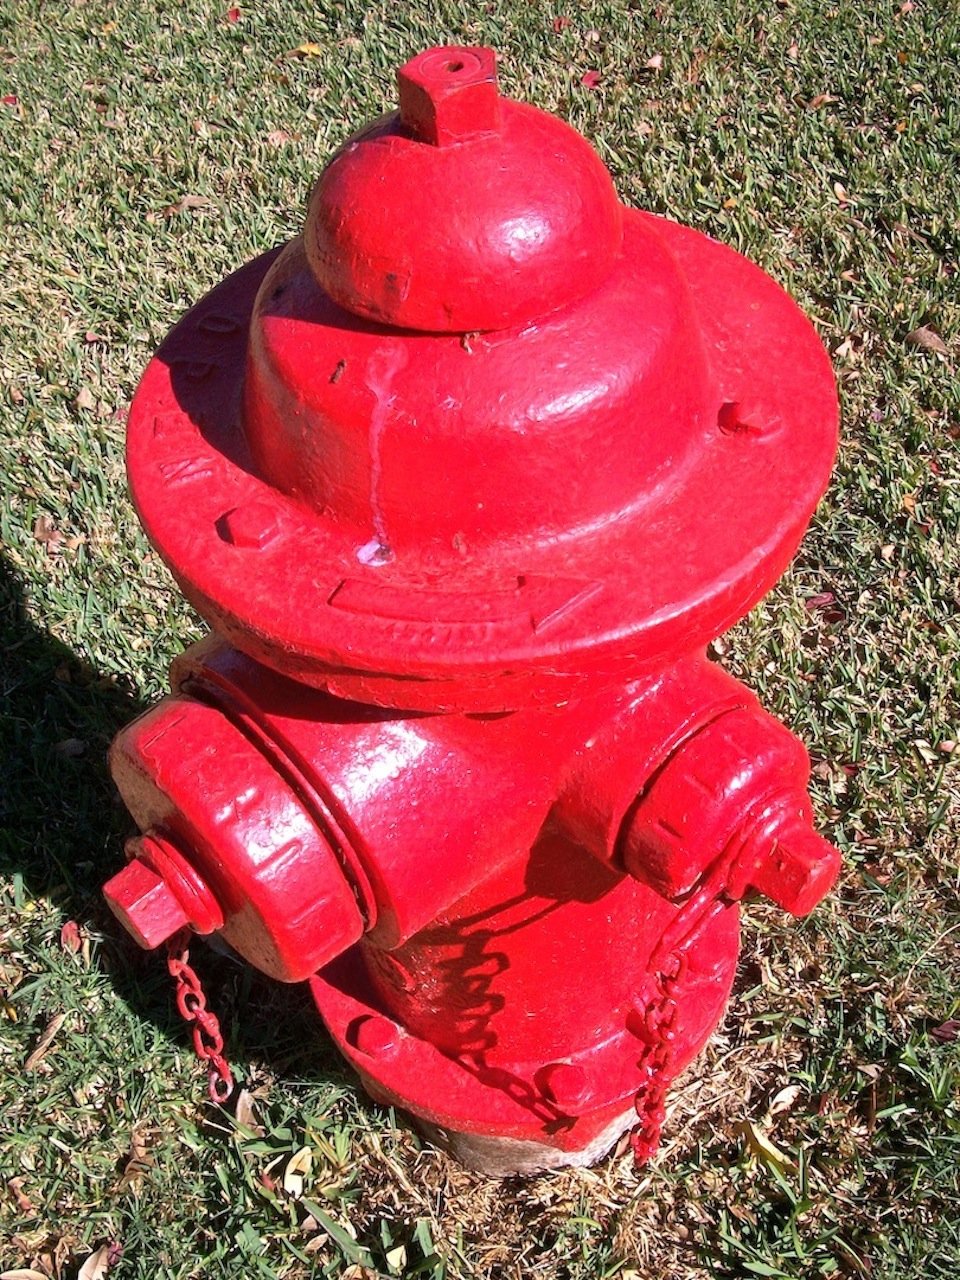
water, plant, lawn, flower, red, produce, fire, fire hydrant, hydrant, emergency, pressure, valve, firefighting